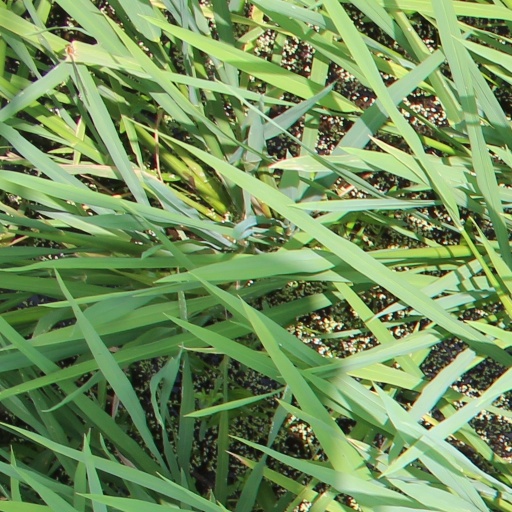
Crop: rice